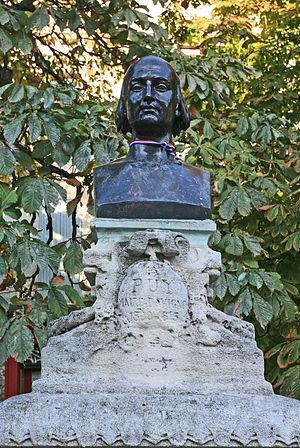
Buste de Guillaume Puy, maire d'Avignon, Vaucluse, France
Le dictionnaire des rues d'Avignon est un dictionnaire des rues de la commune d'Avignon, commune française dans le département de Vaucluse.
Guillaume Marie-Anne Brune, né le 13 mars 1763 à Brive-la-Gaillarde et mort assassiné le 2 août 1815 à Avignon, est un maréchal d'Empire. Tenu à l'écart des hautes fonctions administratives et militaires par Napoléon Iᵉʳ en raison de son républicanisme, il commande néanmoins les armées du camp de Boulogne en 1805, et est fait gouverneur des villes hanséatiques en 1806, puis pair de France et comte de l'Empire en 1815.
Claude André Férigoule, né le 19 avril 1863 à Avignon et mort le 6 août 1946 à Arles, est un sculpteur et dessinateur français, actif principalement dans la région d'Avignon.
Cette section ne cite pas suffisamment ses sources.
De nombreuses personnalités sont liées à l'histoire du territoire d'Avignon et de sa ville. Qu’ils y soient nés ou simplement fortement liés, on trouve des personnalités religieuses comme des papes ou des cardinaux, des personnalités politiques présentes ou passées, des militaires, des sportifs, des artistes, qu’ils soient sculpteurs, peintres, bâtisseurs, chanteurs, écrivains et poètes dont plusieurs membres du Félibrige.
Avignon est une ville du sud de la France, située au confluent du Rhône et de la Durance. C'est la ville où siège le conseil du Grand Avignon. Avignon est le chef-lieu de l'arrondissement d'Avignon et du département de Vaucluse. Ses habitants s'appellent les Avignonnais.
François Ignace Guillaume de Puy, dit Guillaume Puy, né le 29 janvier 1751 à Avignon et mort le 23 juillet 1820 à Sauveterre, était un ancien maire de la ville d'Avignon.